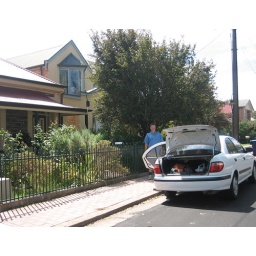
Tim with Tim's car in front of Tim's house